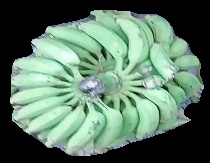
Variety: elakki-bale
Grade: grade1